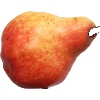
Label: Pear Red 1